Christian Emil Krag-Juel-Vind-Frijs

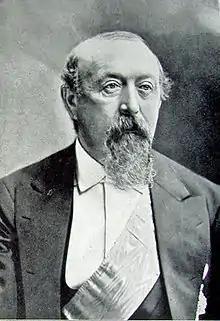
Christian Emil Krag-Juel-Vind-Frijs

Christian Emil Krag-Juel-Vind-Frijs (8 December 1817 – 12 October 1896) was a Danish nobleman and politician. He was Council President of Denmark from 1865 to 1870 as the leader of the Frijs Cabinet.